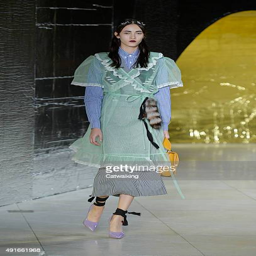
a model walks the runway at the summer fashion show during event